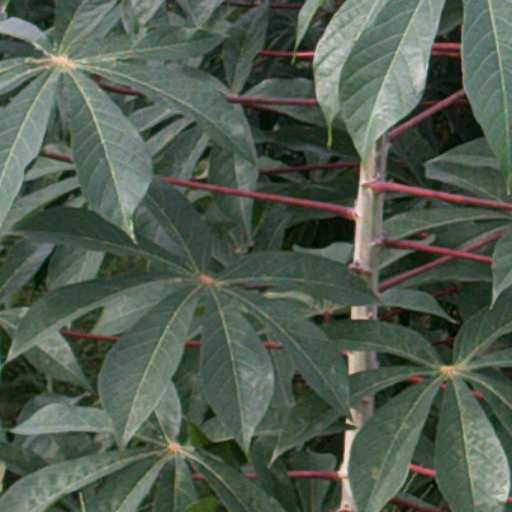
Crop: cassava